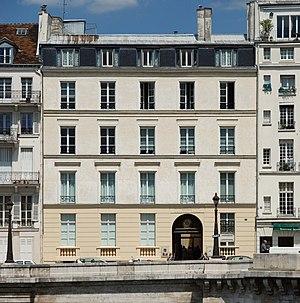
La Grande Émigration est un départ massif des Polonais en exil qui débuta en 1831 et se prolongea jusqu'en 1870. Cette vague d'émigration fait suite à la défaite de l’Insurrection dite de Novembre et les repressions qui la suivirent. Elle est appelée « la Grande » en raison de son ampleur mais aussi pour souligner le rôle culturel et politique majeur qu’elle a joué dans l’histoire de la Pologne et de la France. Les soulèvements polonais de 1848 et 1863 entraîneront de nouvelles arrivées de réfugiés.